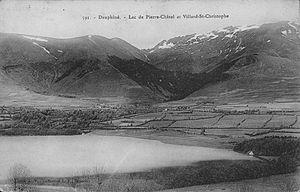
Villard-Saint-Christophe et lac de Pierre-Chatel, Isère, France.
Villard-Saint-Christophe est une commune française située dans le département de l'Isère en région Auvergne-Rhône-Alpes.